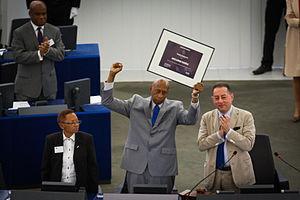
Remise du prix Sakharov 2010 à Guillermo Fariñas Strasbourg Parlement européen le 3 juillet 2013